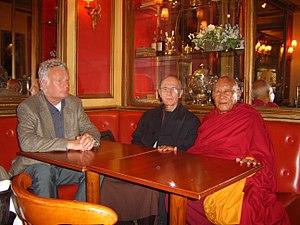
Maîtres bouddhistes Pâsâdika et Lobsang Tengyé
"Bhikkhu Pāsādika, né le 17 août 1939 à Bad Arolsen en Hesse, est un savant professeur et maître bouddhiste d'origine allemande. Son nom dharmique ou religieux, Pāsādika, est un mot pāli signifiant ""aimable"".
Guéshé Lobsang Tengyé, né à Lhatsé au Tibet le 31 décembre 1927 et décédé le 19 octobre 2019 à l'Institut Vajra Yogini à Marzens dans la région de Toulouse en France, est un lama tibétain érudit.